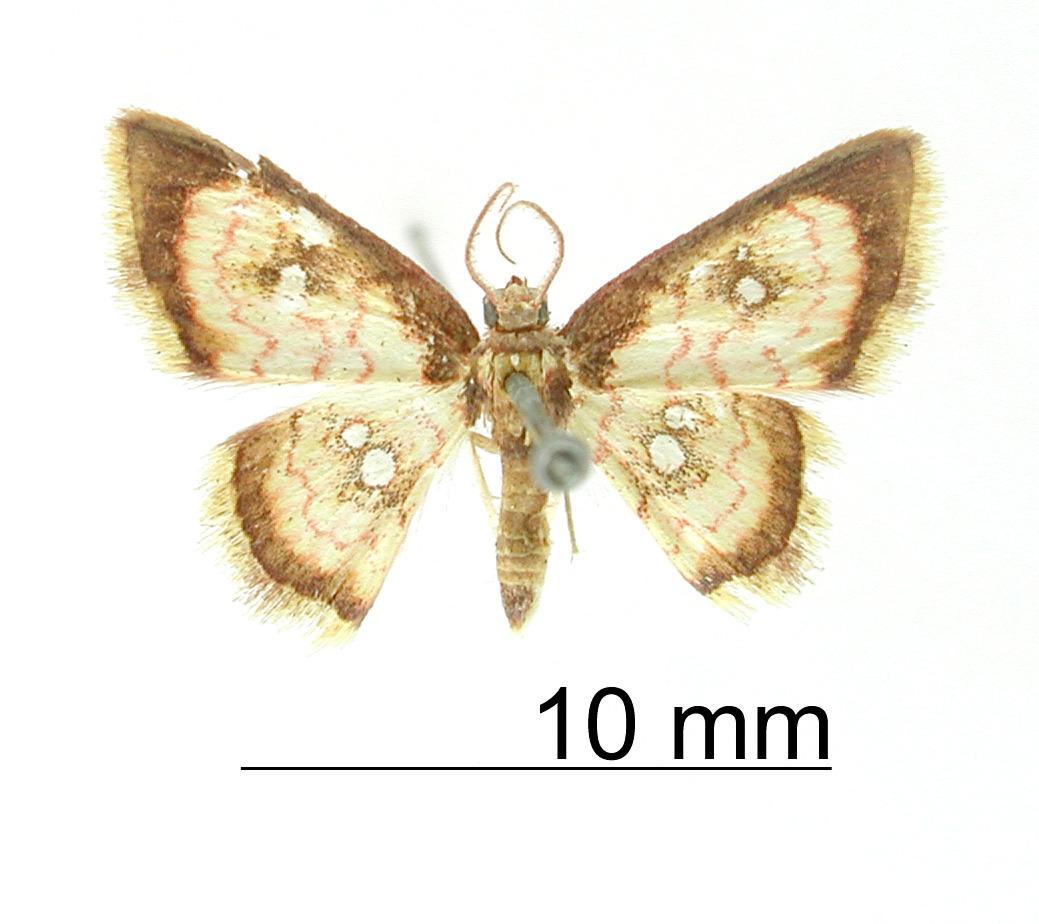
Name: Tricentra brunneomarginata
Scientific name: Tricentra brunneomarginata Warren, 1906
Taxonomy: Animalia, Arthropoda, Insecta, Lepidoptera, Geometridae, Sterrhinae
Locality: St. Jean, Maroni, St. Laurant du Maroni, French Guiana
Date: Oct 1904